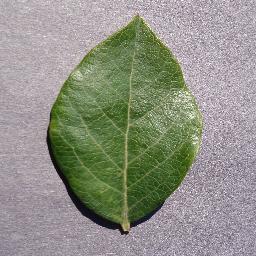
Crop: blueberry
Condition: healthy